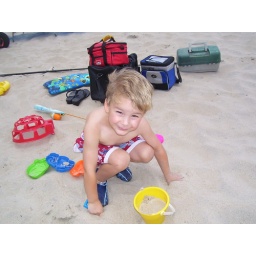
Austin gets to play in the sand with all of his turtle toys.